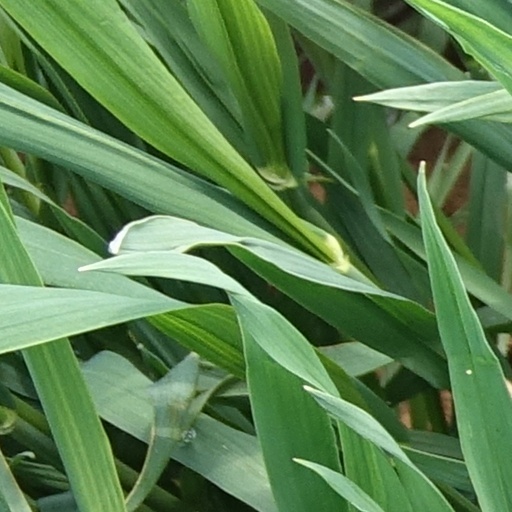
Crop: wheat